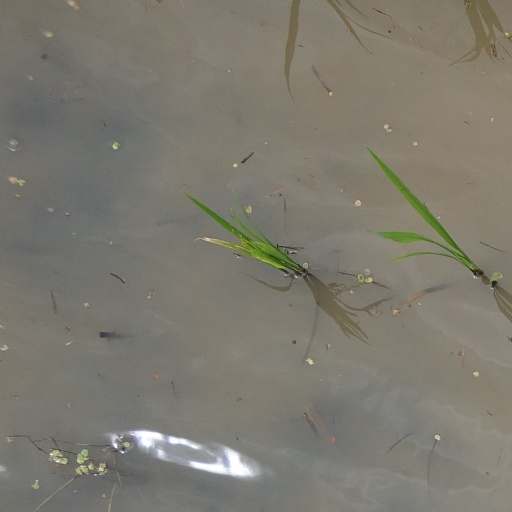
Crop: rice